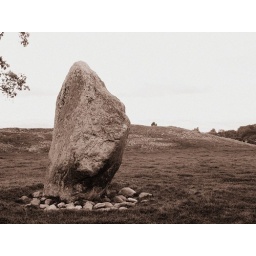
Old stone relics (1) - Mayburgh Henge standing stone in Cumbria